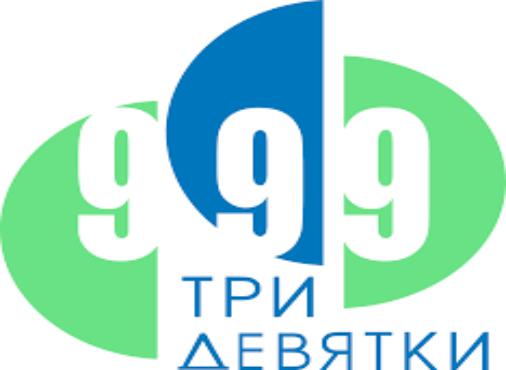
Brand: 999
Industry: Medical